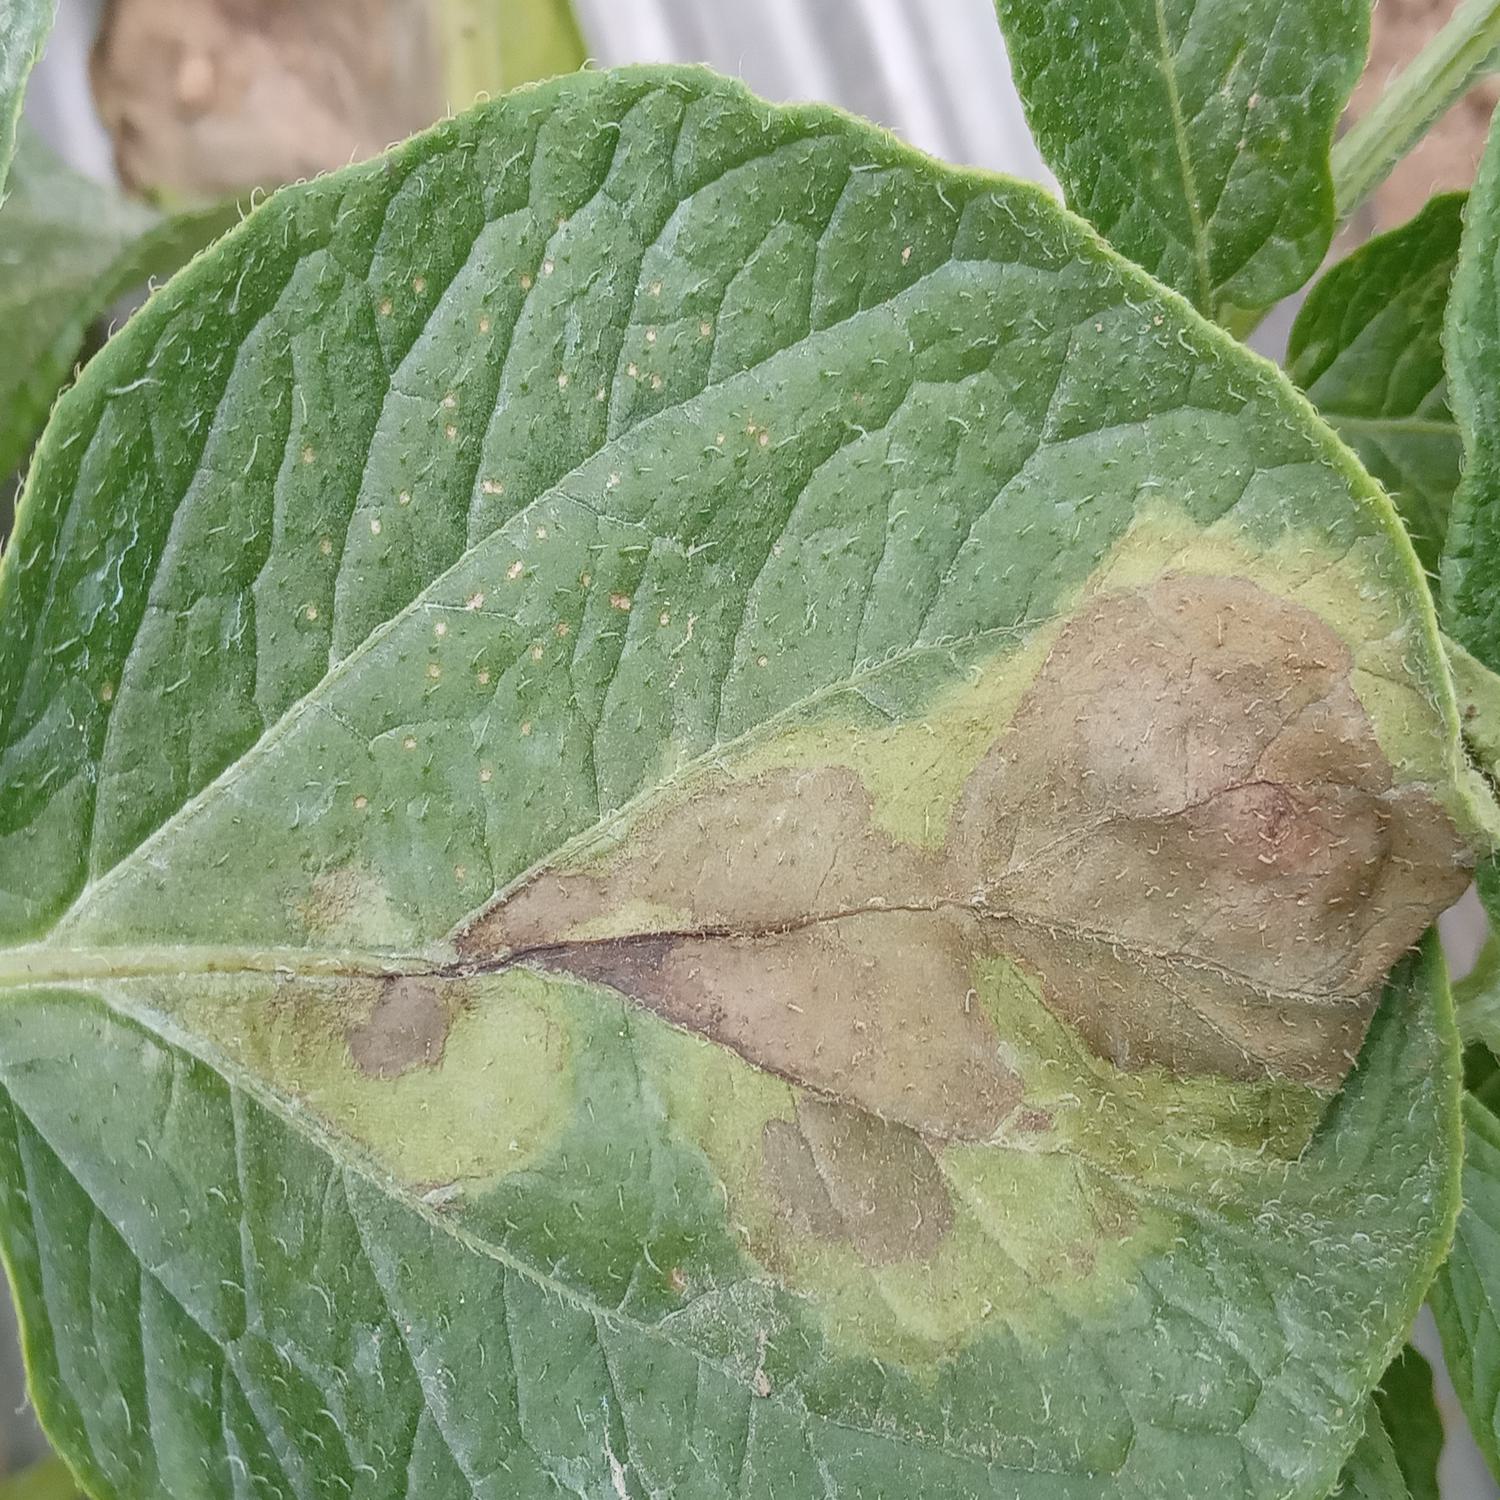
Label: Phytopthora